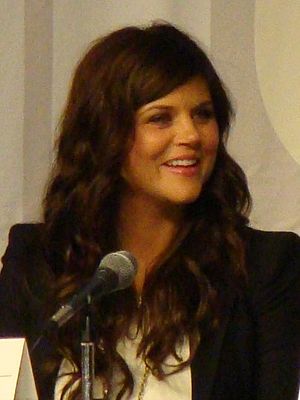
Tiffani-Amber Thiessen
Tiffani-Amber i 2010
Tiffani-Amber Thiessen er amerikansk film- og tvskuespillerinde, som er bedst kendt for sin rolle som Valerie Malone i tv-serien Beverly Hills 90210 fra 1994-1998. Efter mange år, hvor hun har brugt sit fulde navn, bliver hun nu kun kaldt Tiffani Thiessen.